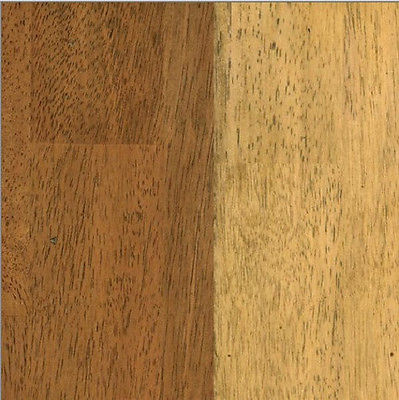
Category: table